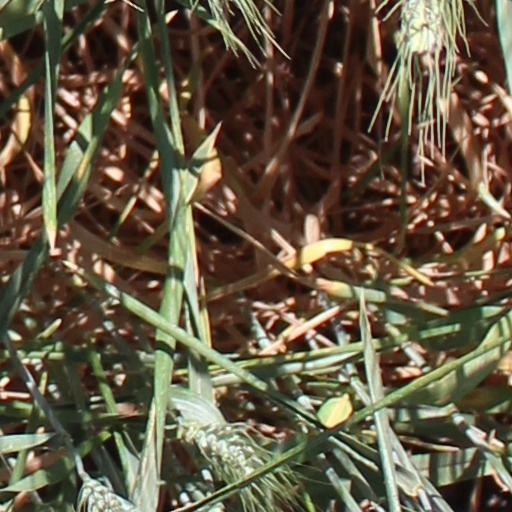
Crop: wheat